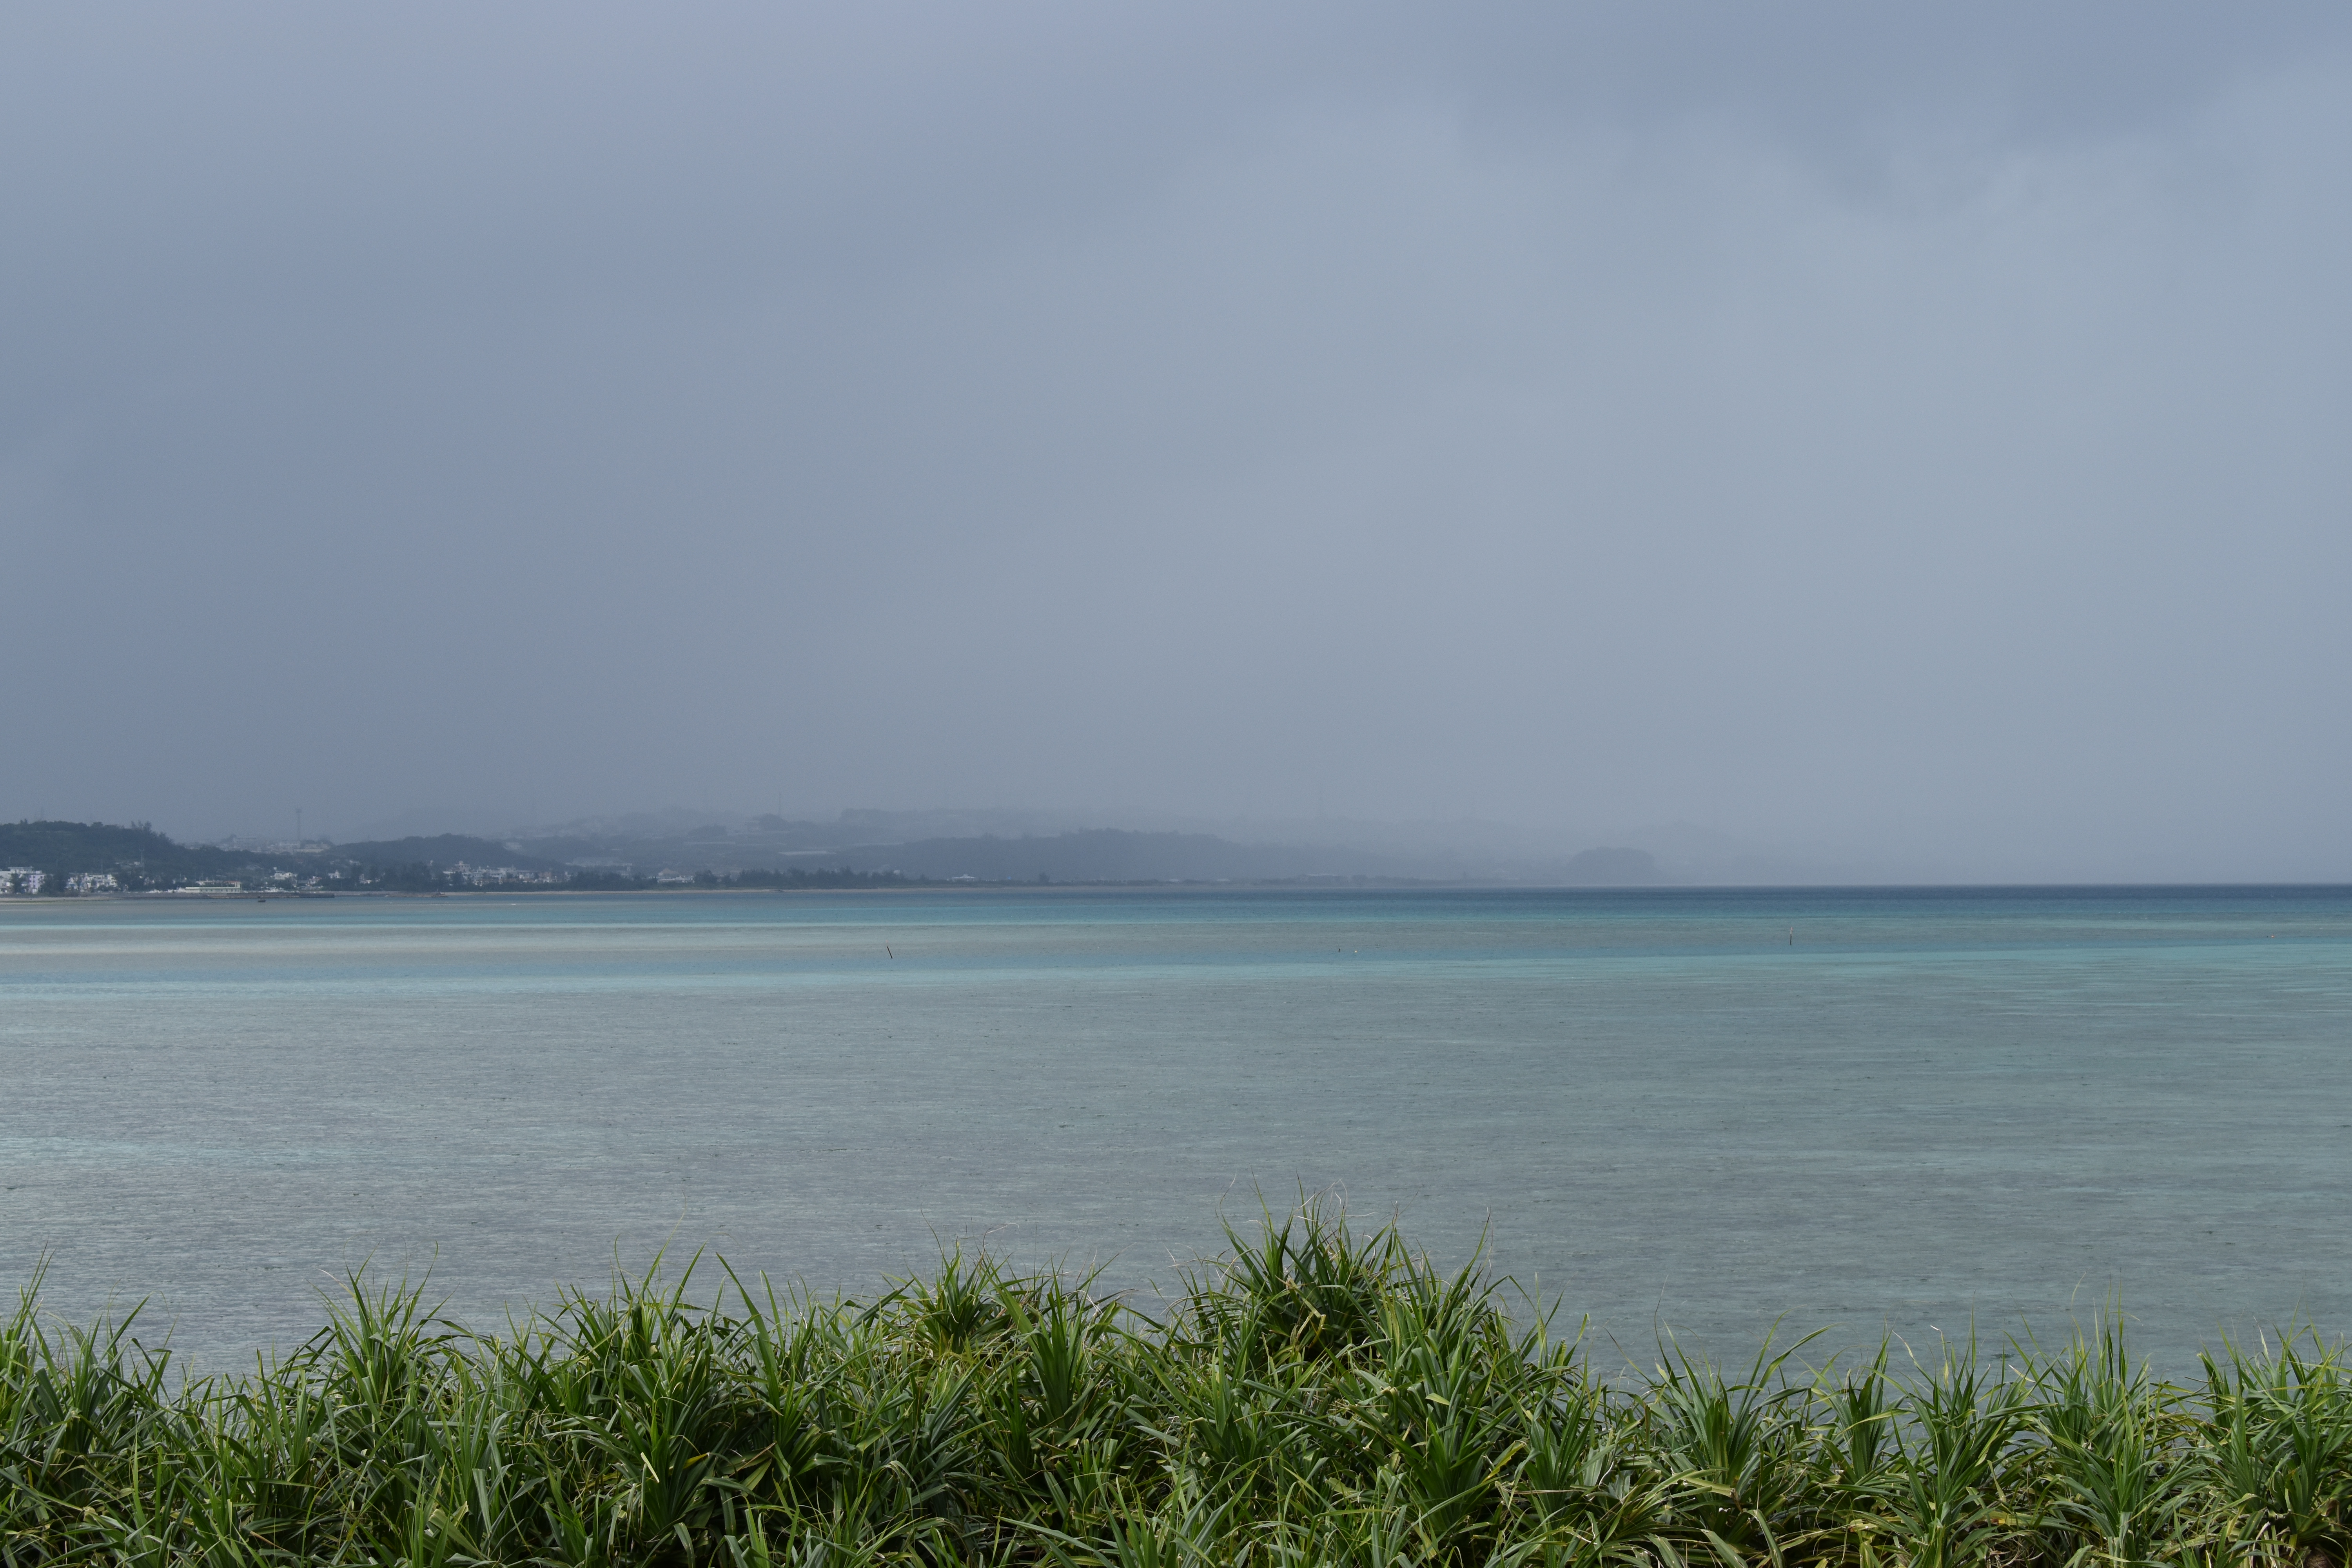
ocean, okinawa, japan, island, travel, adventure, explore, sky, water, sea, horizon, atmospheric phenomenon, cloud, coast, water resources, sound, shore, coastal and oceanic landforms, tree, calm, bay, vacation, photography, bank, river, headland, landscape, channel, lake, beach, loch, wave